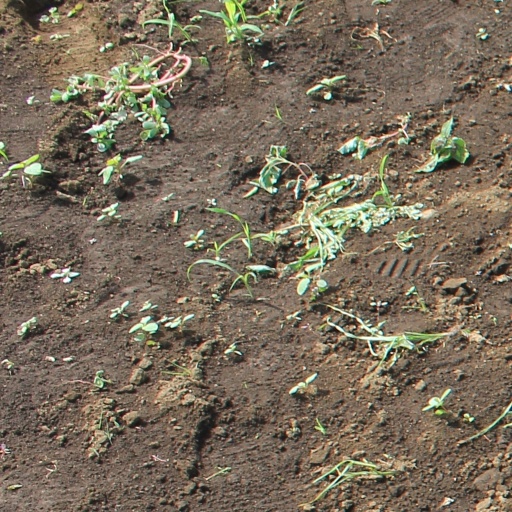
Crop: soybean